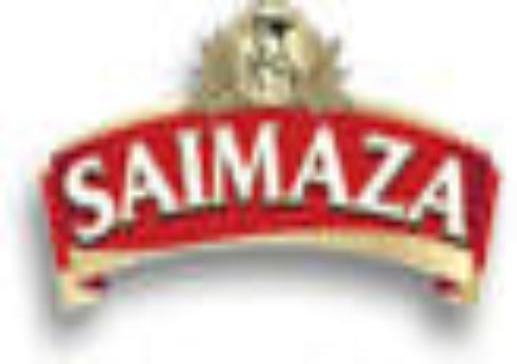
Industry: Food